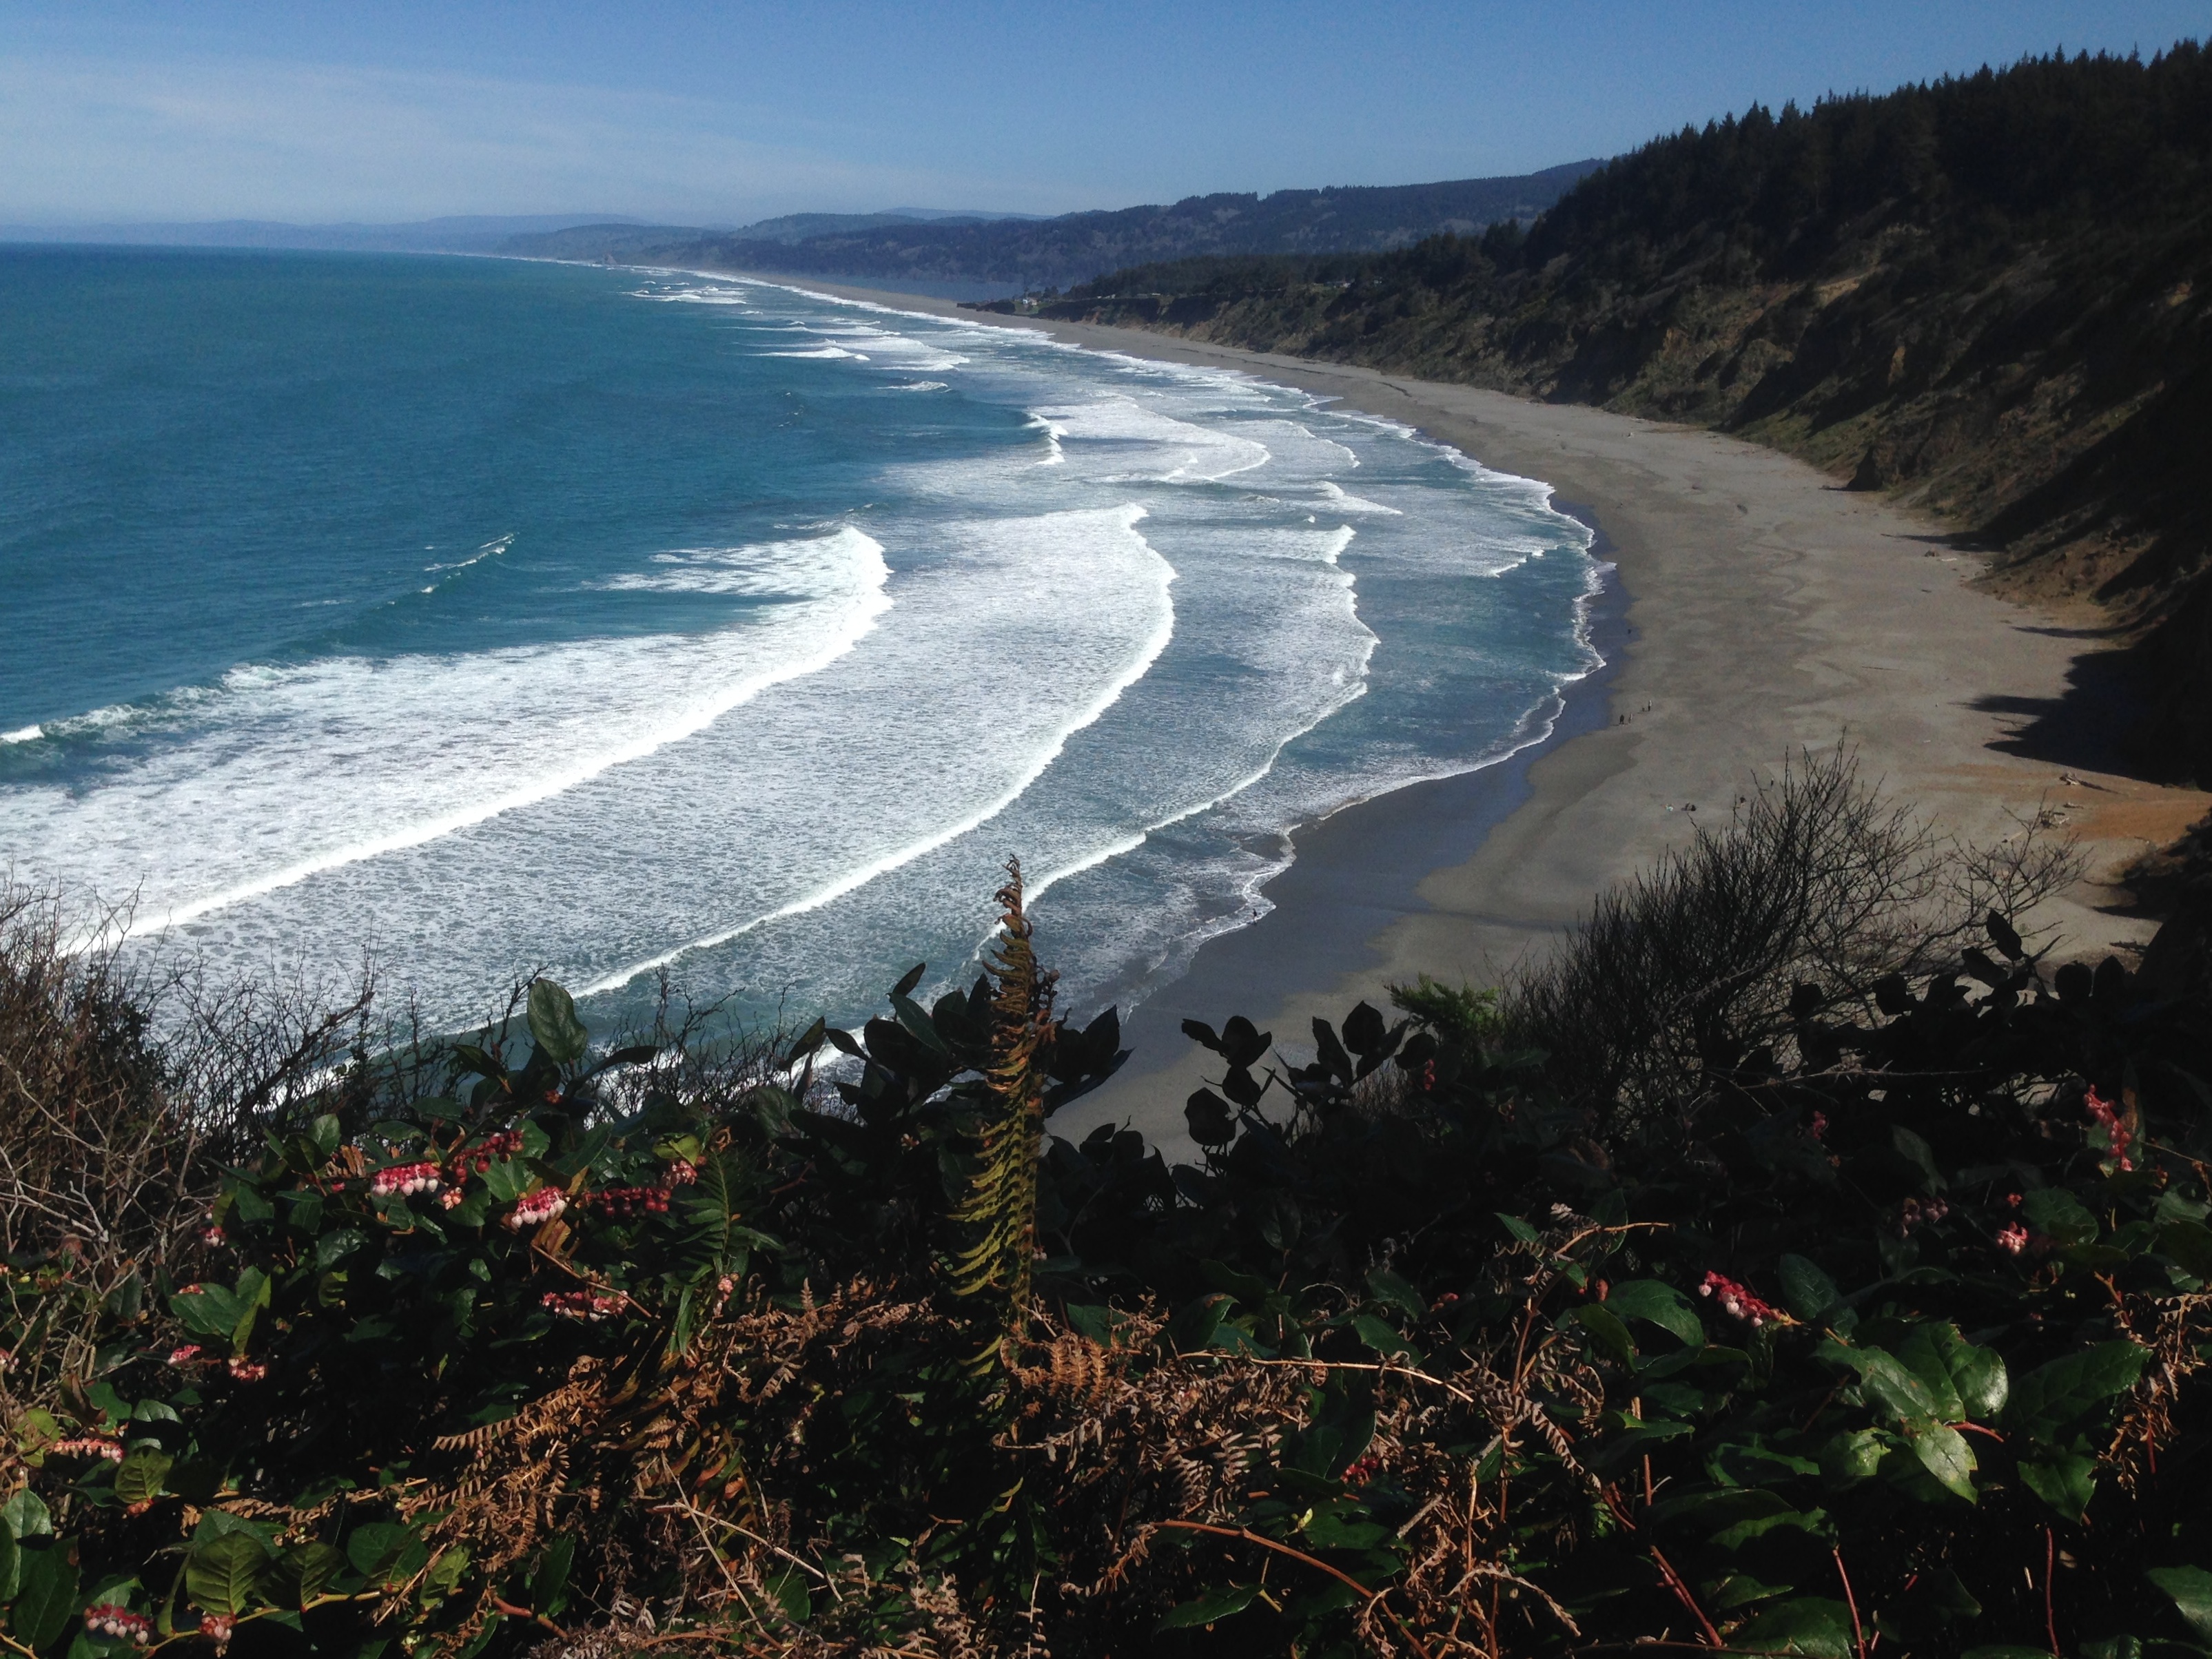
beach, sea, coast, ocean, shore, wave, cliff, cove, bay, terrain, body of water, cape, landform, wind wave